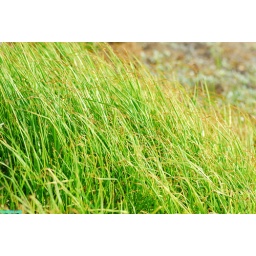
beach grass blowing in the wind